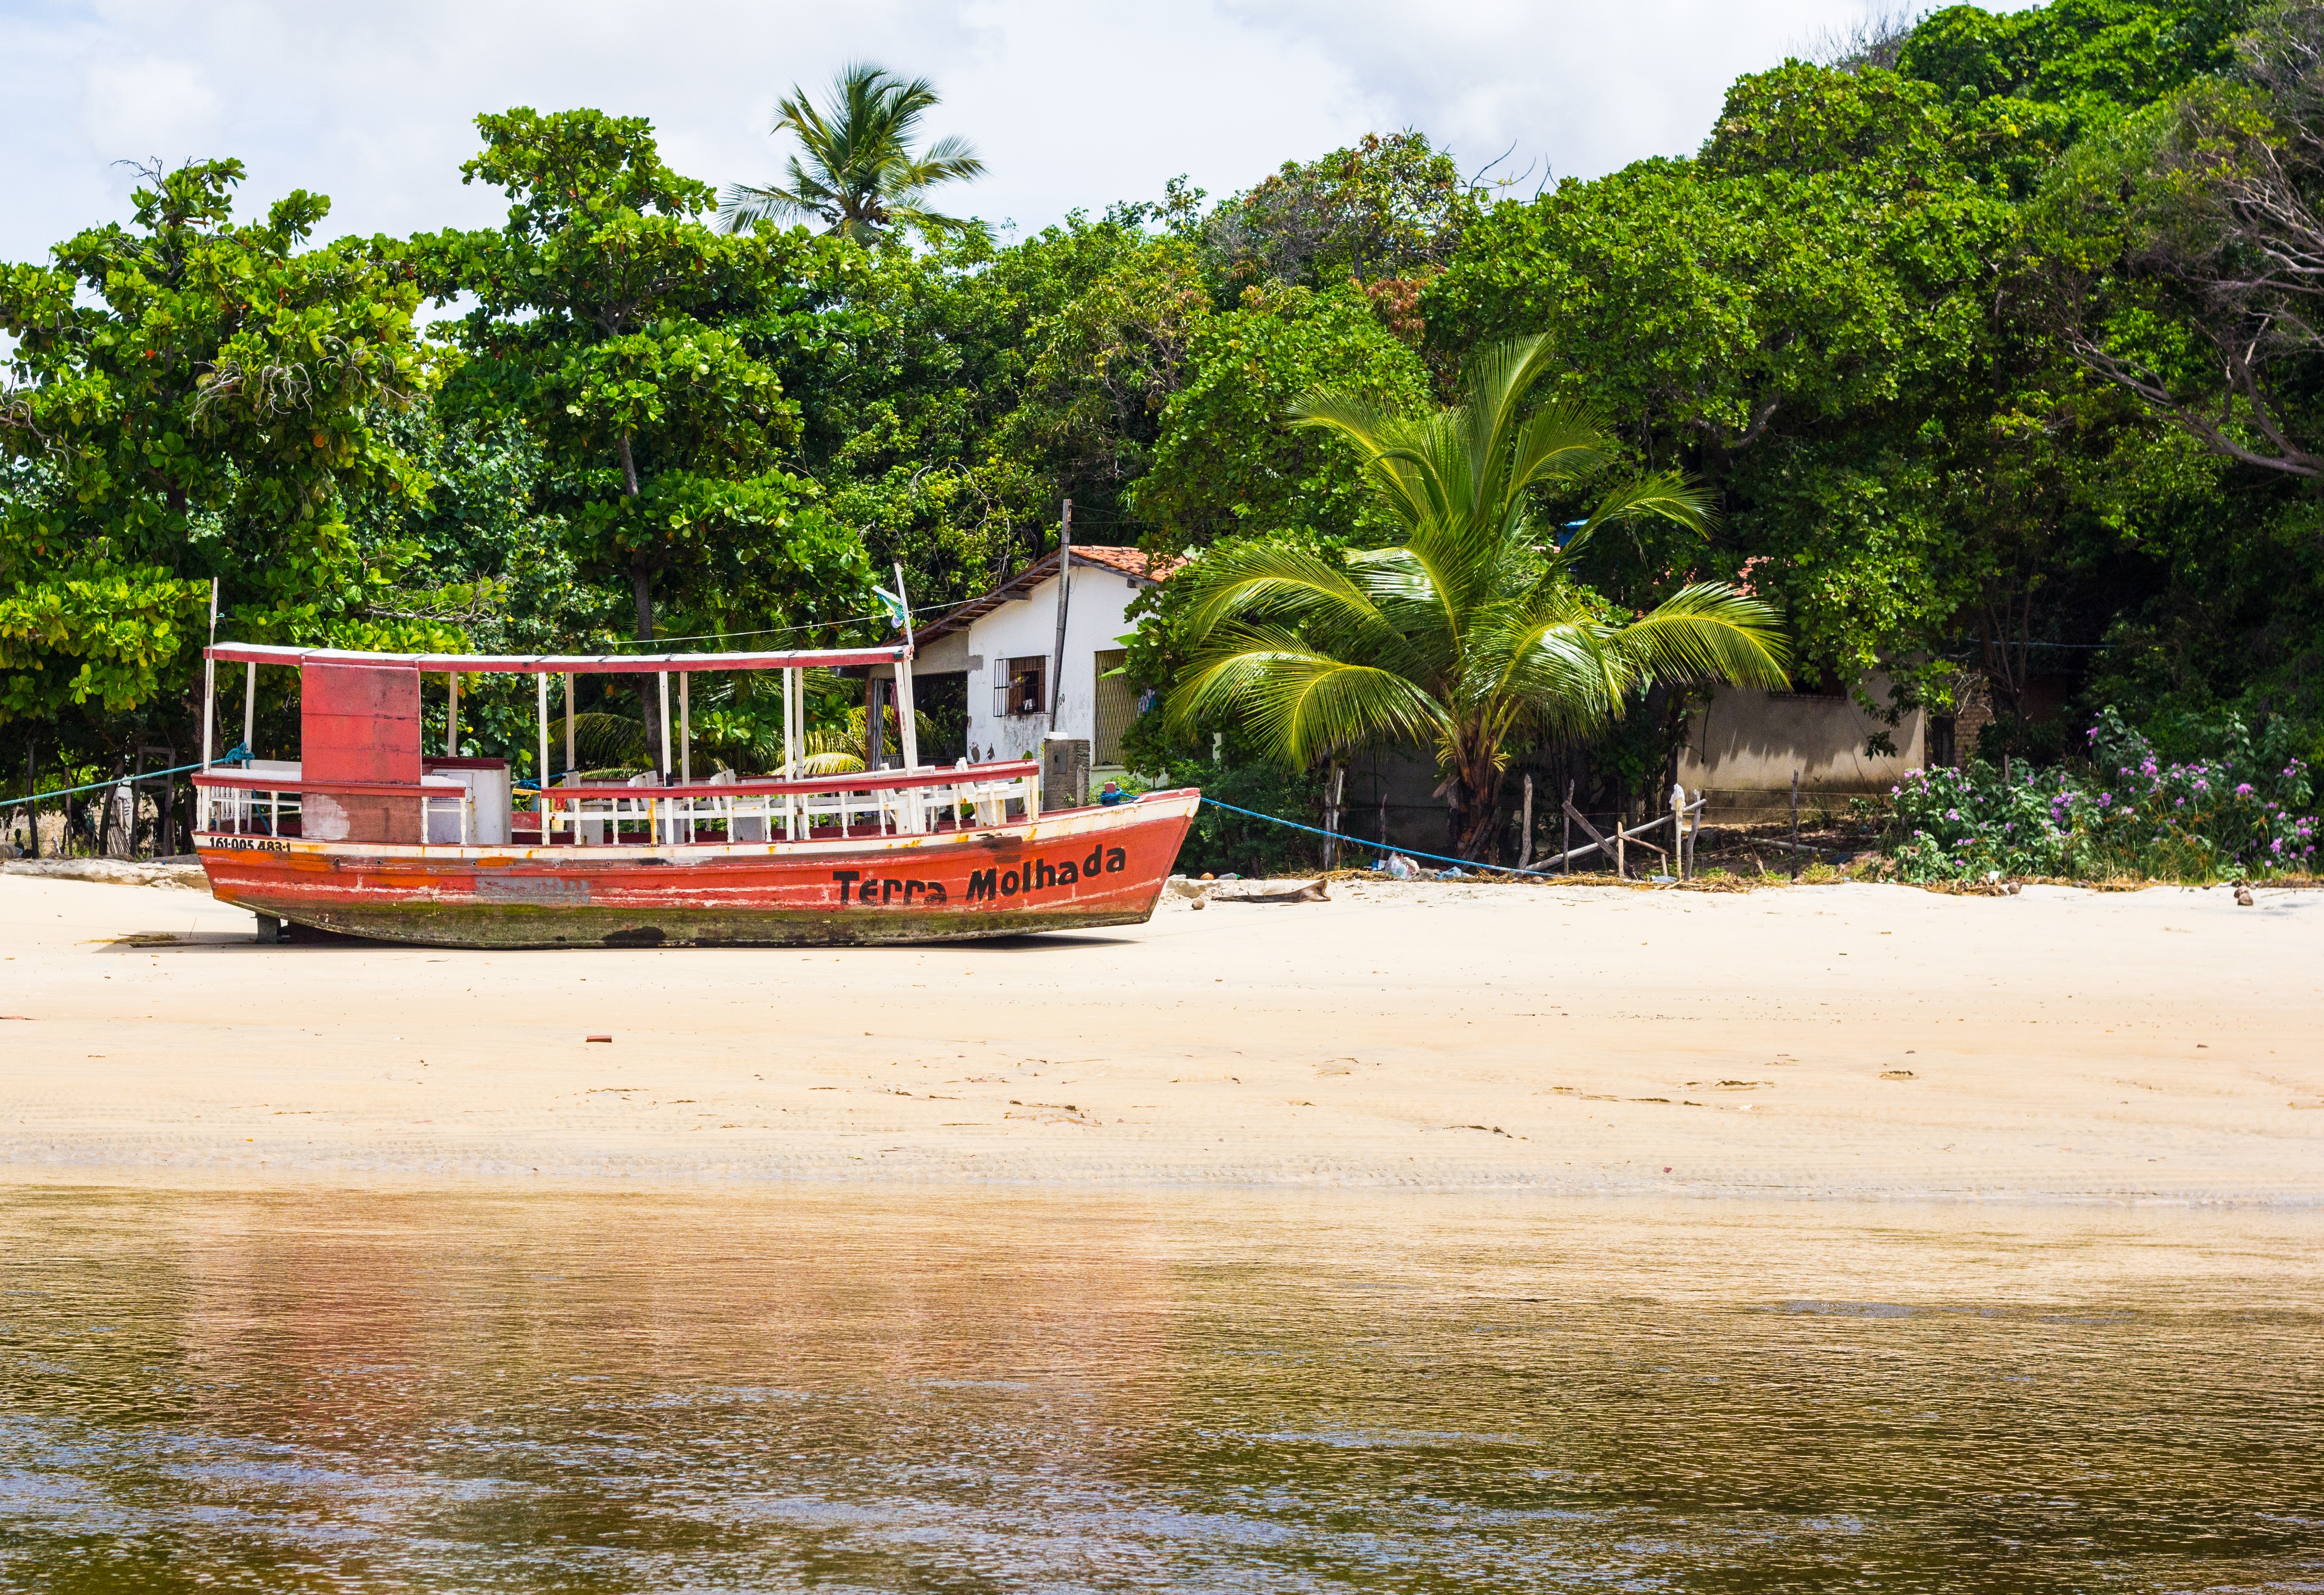
beach, sea, coast, water, nature, sun, boat, shore, river, vacation, travel, vehicle, sailing, bay, tourism, waterway, body of water